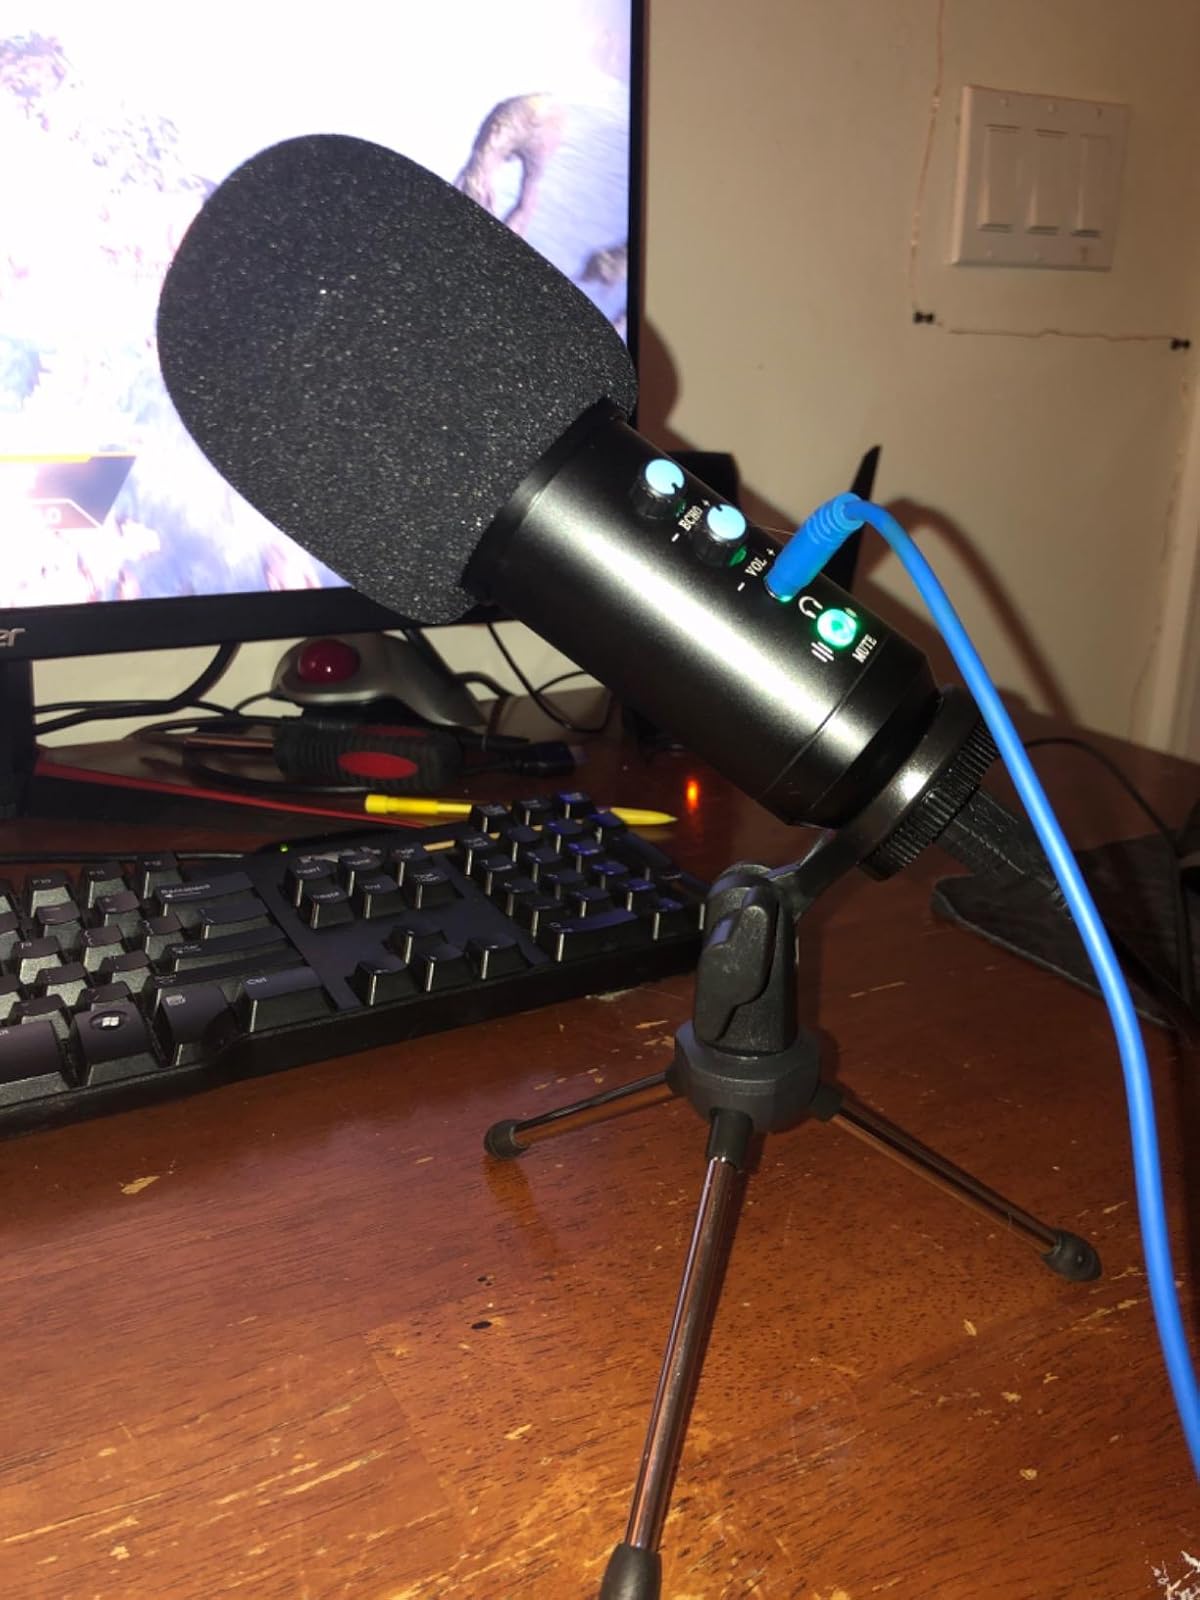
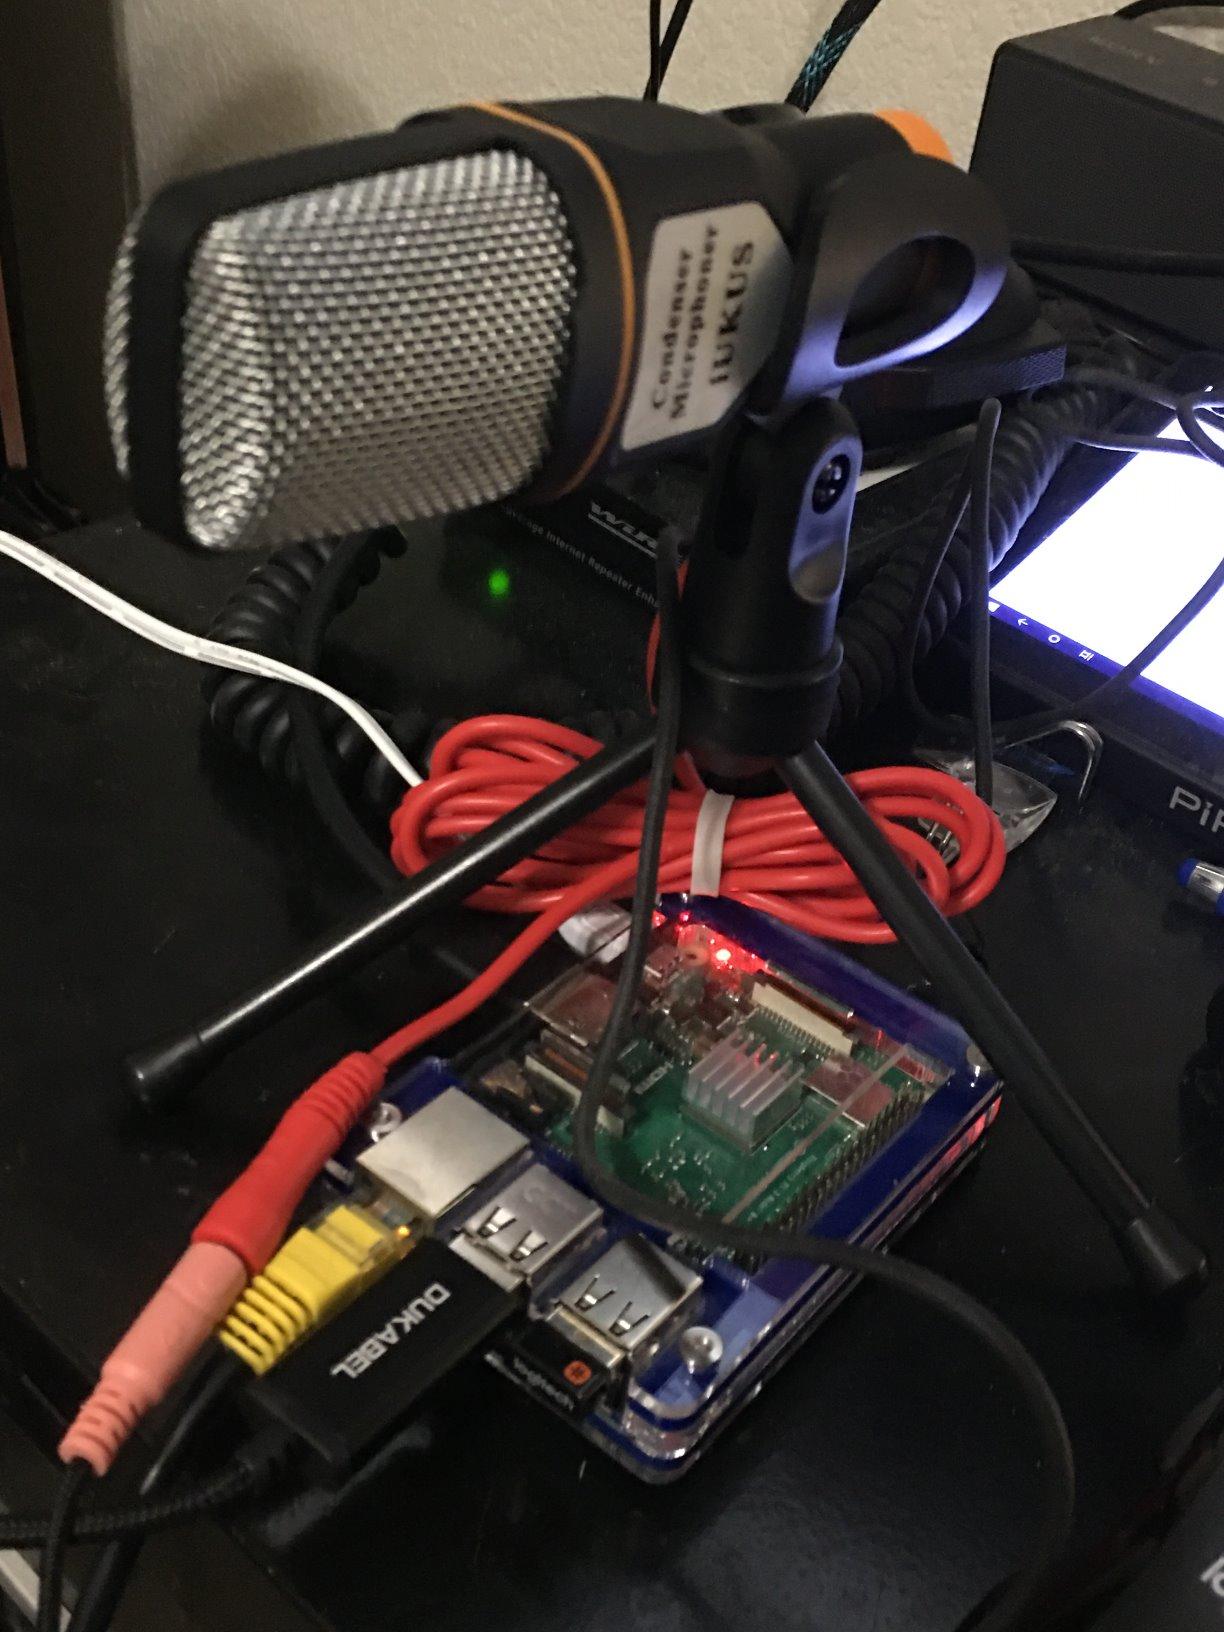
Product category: microphone
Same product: no